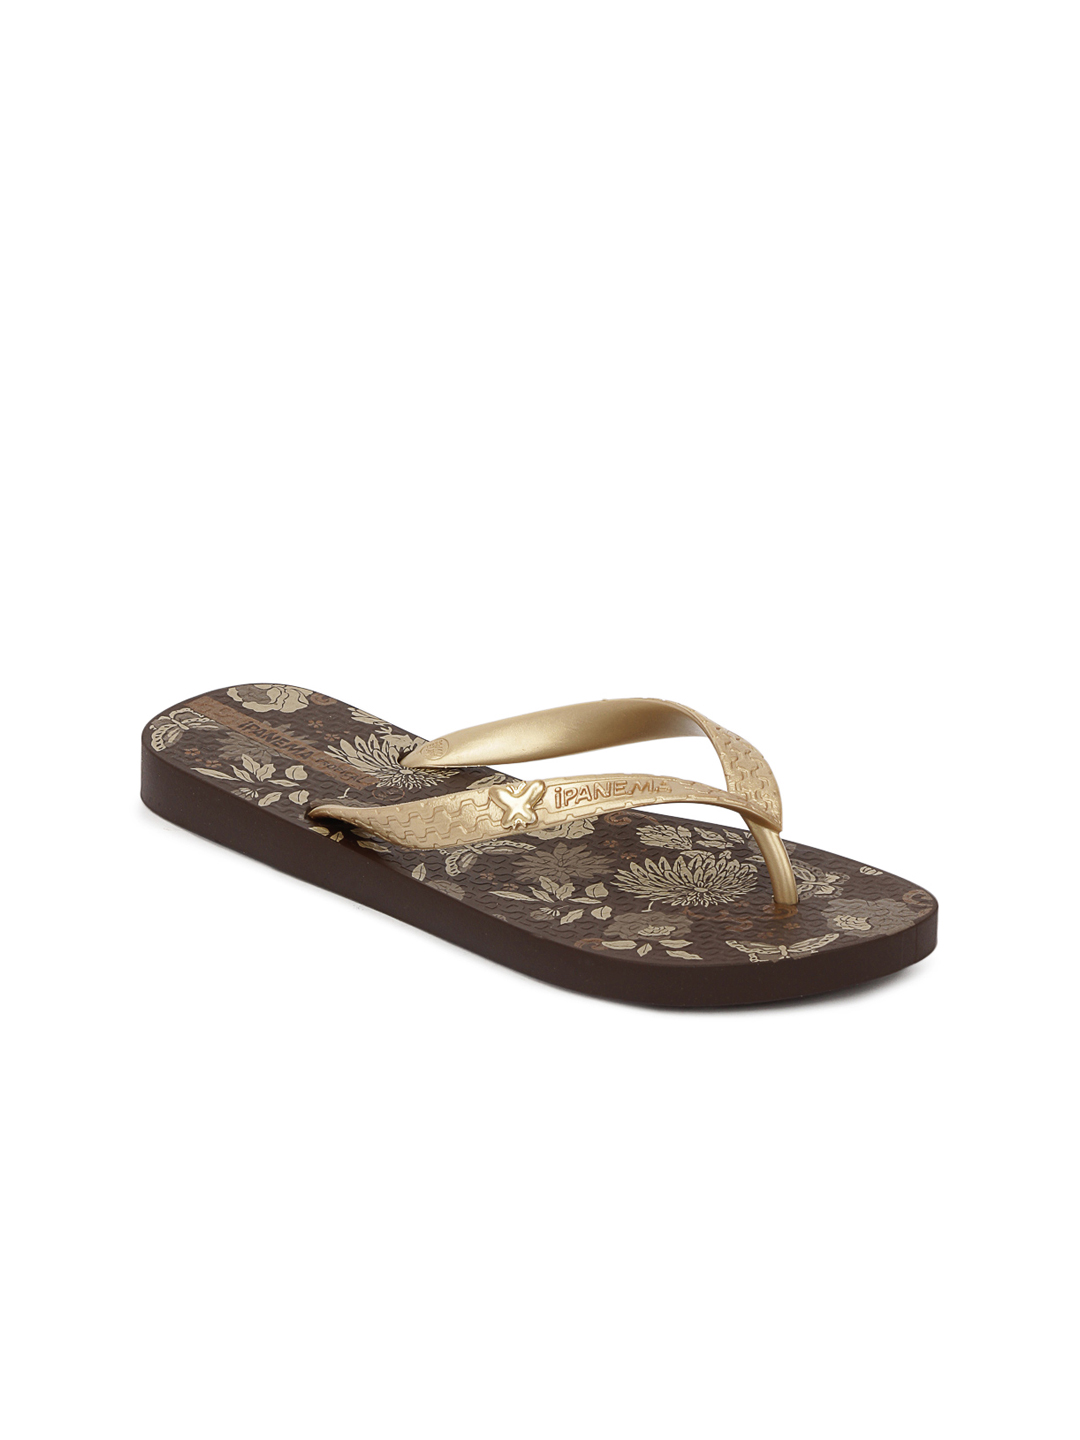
iPanema Women Brown Flip Flops
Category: Footwear / Flip Flops / Flip Flops
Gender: Women
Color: Brown
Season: Winter 2012
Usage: Casual